White-necked rockfowl

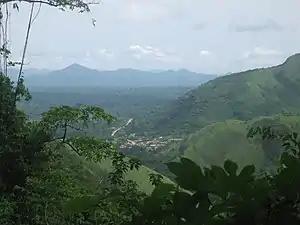
Ghana's Volta Region is a nesting area.

This species is found only in West Africa from Guinea to Ghana. It is locally common in southeastern Guinea, and is widespread in Sierra Leone except for the north and northwest, and in Liberia except for the north and northeast. In Côte d’Ivoire, the species is currently [when?] restricted to areas near the Guinean and Liberian border. The bird also lives in Ghana, where it is both local and uncommon in the south central parts of the nation. The white-necked rockfowl's total range covers approximately . However, the species occurs in low population densities in patches across this large range. The species does not migrate, though it does disperse widely after the breeding season.